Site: brandenburg
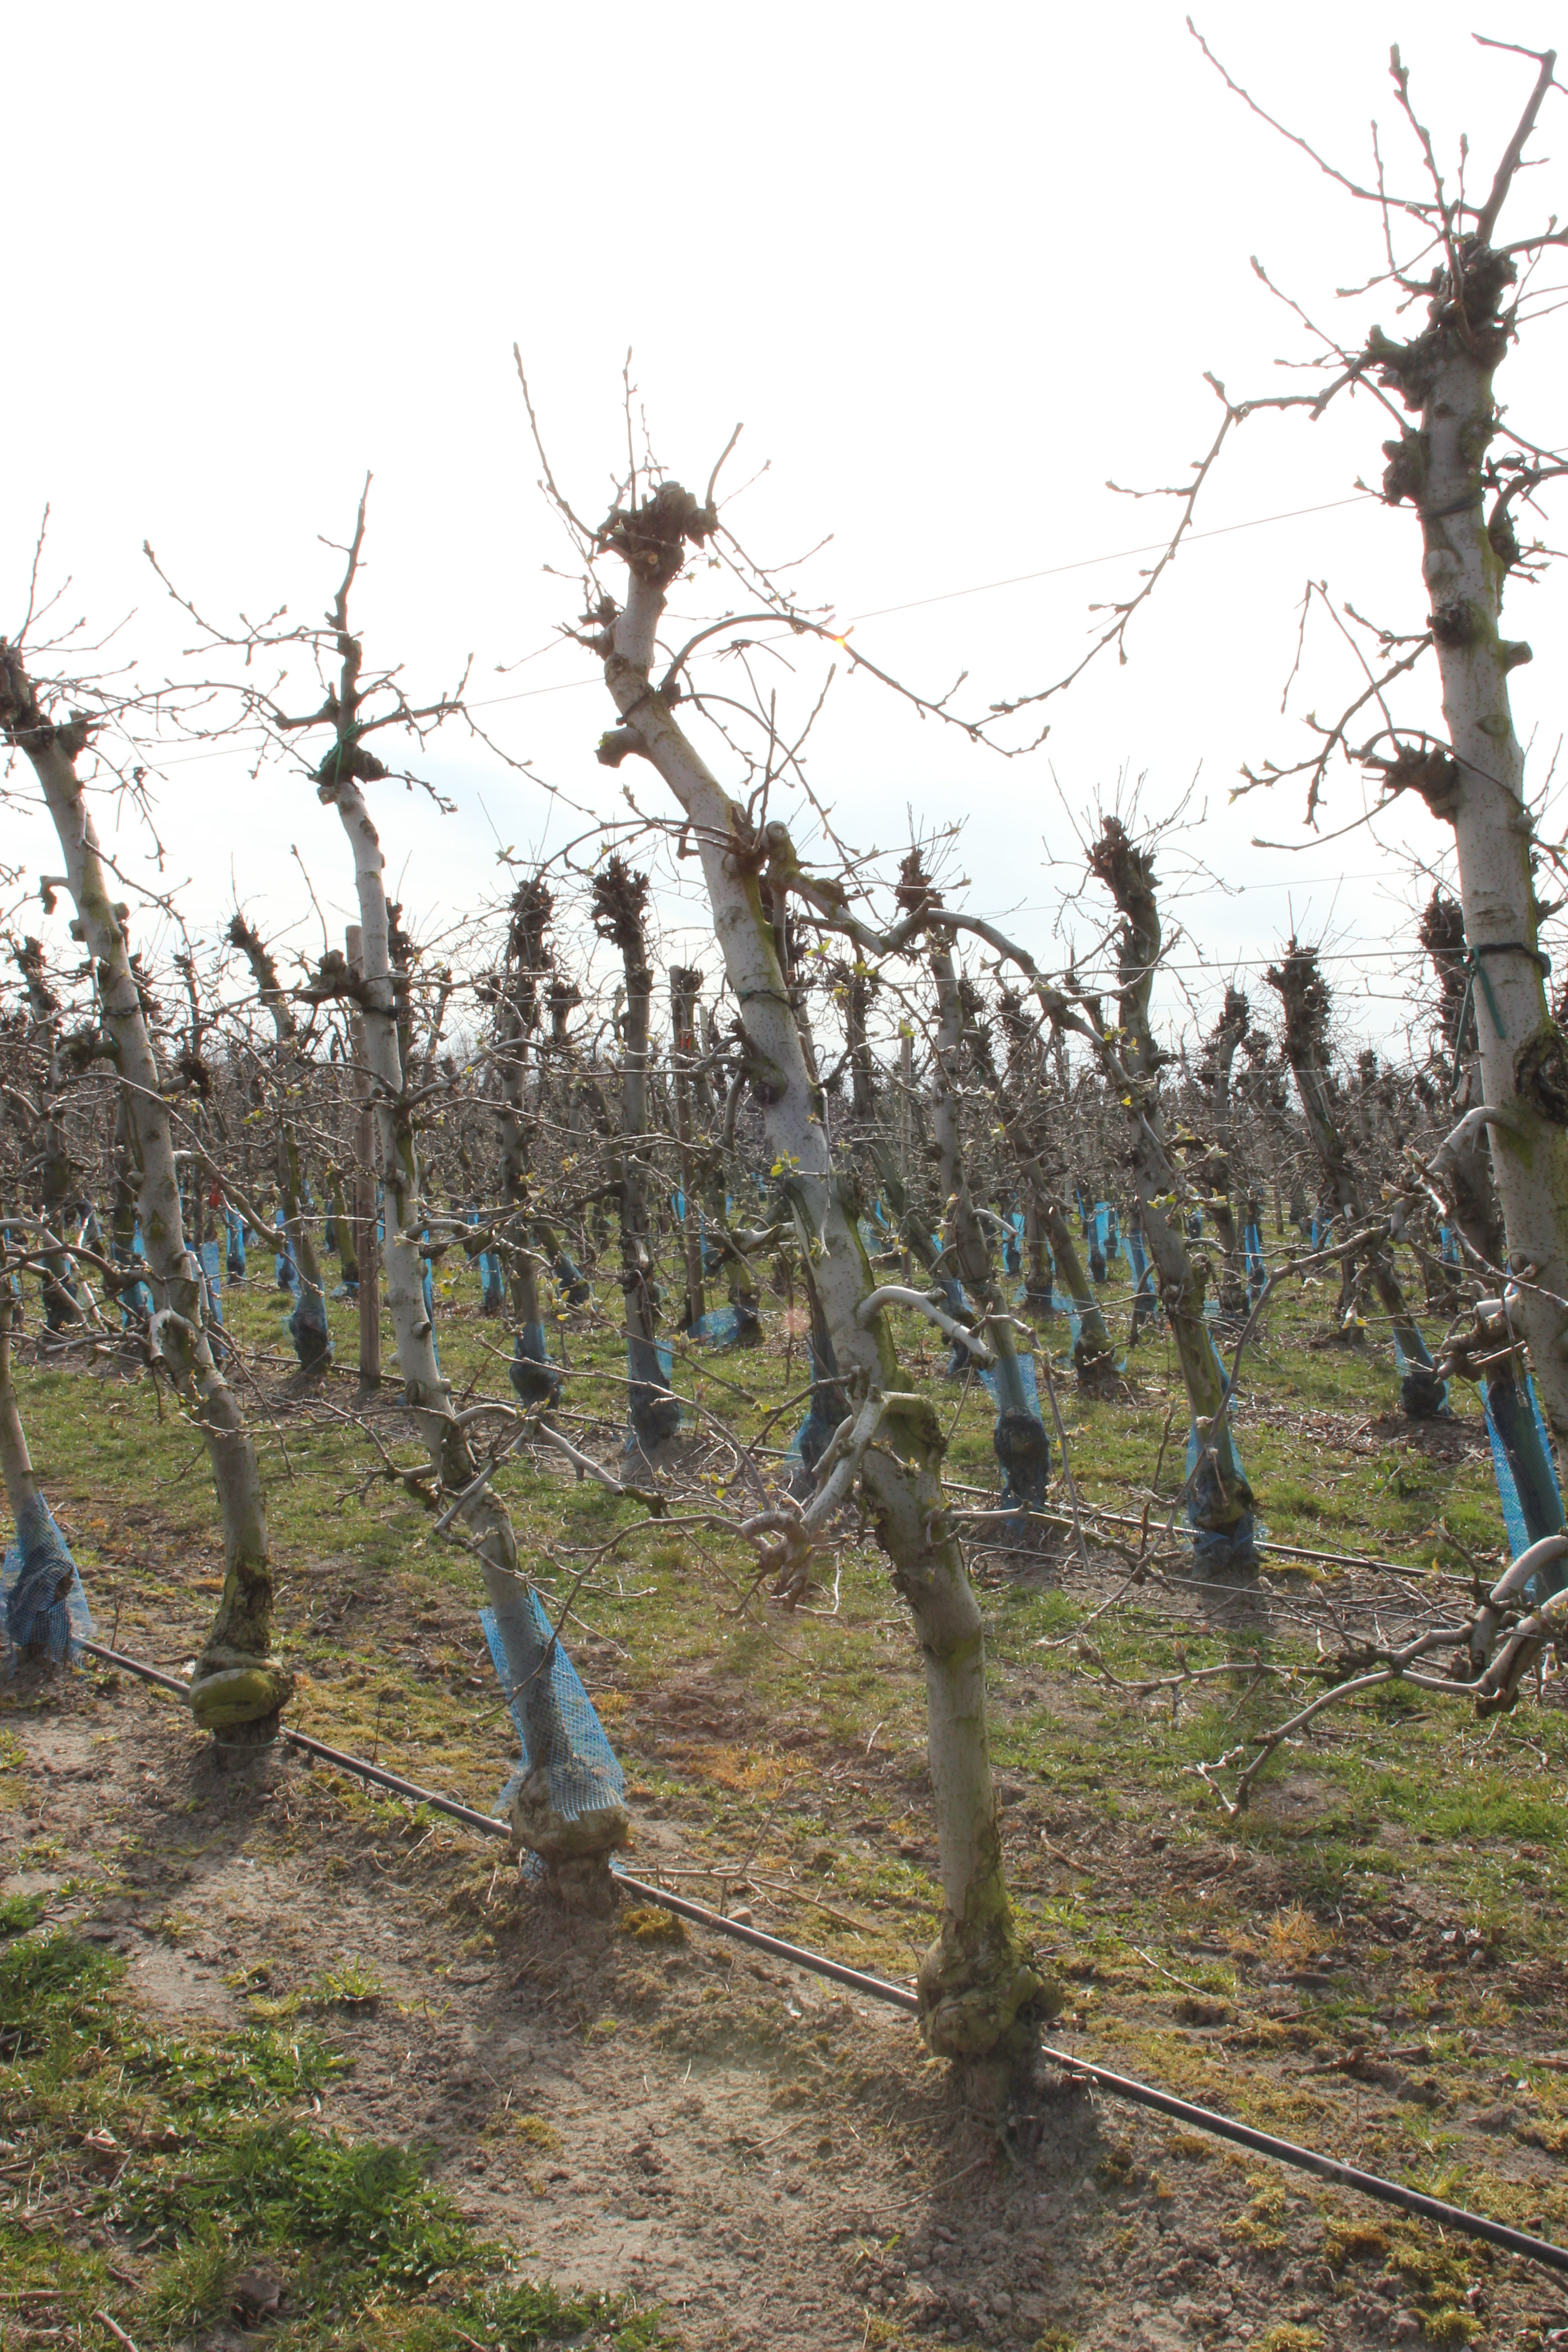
Growth stage (BBCH 54): Inflorescence emergence